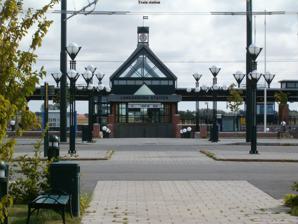
Building: Landskrona Station
Country: Sweden
Year built: 2001
Railway station in Landskrona, Sweden Landskrona Station Landskrona Station General information Location Landskrona , Landskrona Stad Sweden Coordinates 55°52′44.7″N 12°51′24.8″E / 55.879083°N 12.856889°E / 55.879083; 12.856889 Elevation 10 m (33 ft) above sea level Operated by Trafikverket Line(s) West Coast Line Platforms 2 Tracks 3 Train operators Skånetrafiken ( Pågatågen ) Oresundtrain Construction Parking Yes Bicycle facilities Yes Accessible Yes History Opened 2001 Passengers 7 800 per weekday (2016) Services Preceding station Øresundståg Following station Lund towards Østerport West Coast Line Helsingborg towards Gothenburg Central Preceding station Pågatågen Following station Häljarp towards Trelleborg Line 9 Glumslöv towards Helsingborg Landskrona Station is the railway station in Landskrona . It first opened in January 2001 and is a part of the West Coast Line . History Prior to 2001 the former railway station in Landskrona was a terminal station located inside the city center. In connection with the expansion of Västkustbanan to double track, a new double-track railway was built between Kävlinge and Helsingborg , which ran outside Landskrona city center. The new station, called "Landskrona Östra", was built just outside the city center. The former station is now called "Landskrona freight rail yard" and is served only by freight trains . In order for the residents of Landskrona to be able to get from the city's urban area to the new station, a new trolley bus line was inaugurated in September 2003. The trolley bus line connects to a travel center at Skeppsbrokajen, which was inaugurated in 2009. Landskrona railway station 1865–2000 The former station located in the city center was built by the Landskrona-Eslöv Railway Joint-stock Company in connection with the railway to Eslöv. The station building was designed by Claes Adelsköld and was inaugurated in 1865. The station is centrally located in Landskrona and since 2001 it has been operated solely by freight traffic. Traffic The station is served by the local trains Pågatågen and the regional trains Oresundtrains . The local trains run with hourly traffic throughout the traffic day with reinforcement to half-hourly traffic during rush hour traffic. The Öresund trains run with hourly traffic throughout the day with an additional 2 trains per hour in rush hour traffic. Bus station Local traffic consists of five of Landskrona's city bus lines, of which No. 3 runs with trolley bus , the only one in Sweden. In addition to this, a number of regional buses also stop here. All bus stops are equipped with separate bus shelters, with associated roofs and benches. The bus station is in the form of a U-shape and consists of 8 modes, of which modes A, B, C and D are used for city buses, and modes E, F, G and H are used for regional buses as well as long-distance buses and temporary replacement buses. The city bus stops are located across the outside of the station, accessible without having to cross the road, whereas the remaining stops for regional and long-distance services are located as boarding islands inside the shape of the station and accessing these requires passengers to cross the bus path. Layout The station has two platforms, one side platform and one island platform . To get between the platforms there are stairs and two lifts. Services Ticket sales take place via Skånetrafiken's ticket machines next the platform for track 3. Since 2018, there is a waiting hall connected to the station with restrooms and information signs. Facing the waiting hall on the opposite side of entrance is Pressbyrån , the agent for Skånetrafiken cards and tickets. See also Rail transport in Sweden References ^ Skånetrafikens tågresande 2016 ^ a b "Landskrona Station" . MagasinA - Arkitekter . ^ "Landskrona" . banvakt.se . ^ "Landskrona station (hållplatskarta)" (PDF) . Skånetrafiken . ^ "Pressinbjudan: Invigning av nya vänthallen vid Landskrona station" . Landskrona Stad . ^ "Nu är den nya vänthallen invigd" . Helsingborgs Dagblad . External links Media related to Landskrona station at Wikimedia Commons Landskrona station - Skånetrafiken